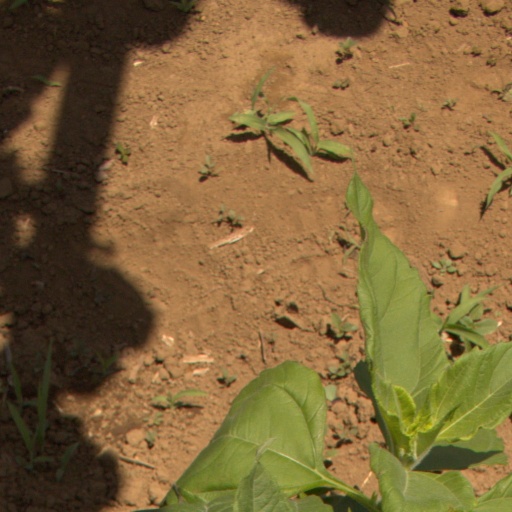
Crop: Jerusalem artichoke